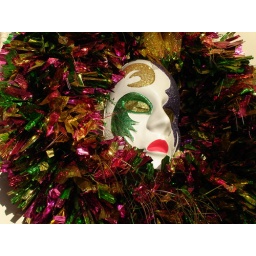
Mardi Gras mask I found hanging on the front door of a building in downtown New Orleans during Carnival.